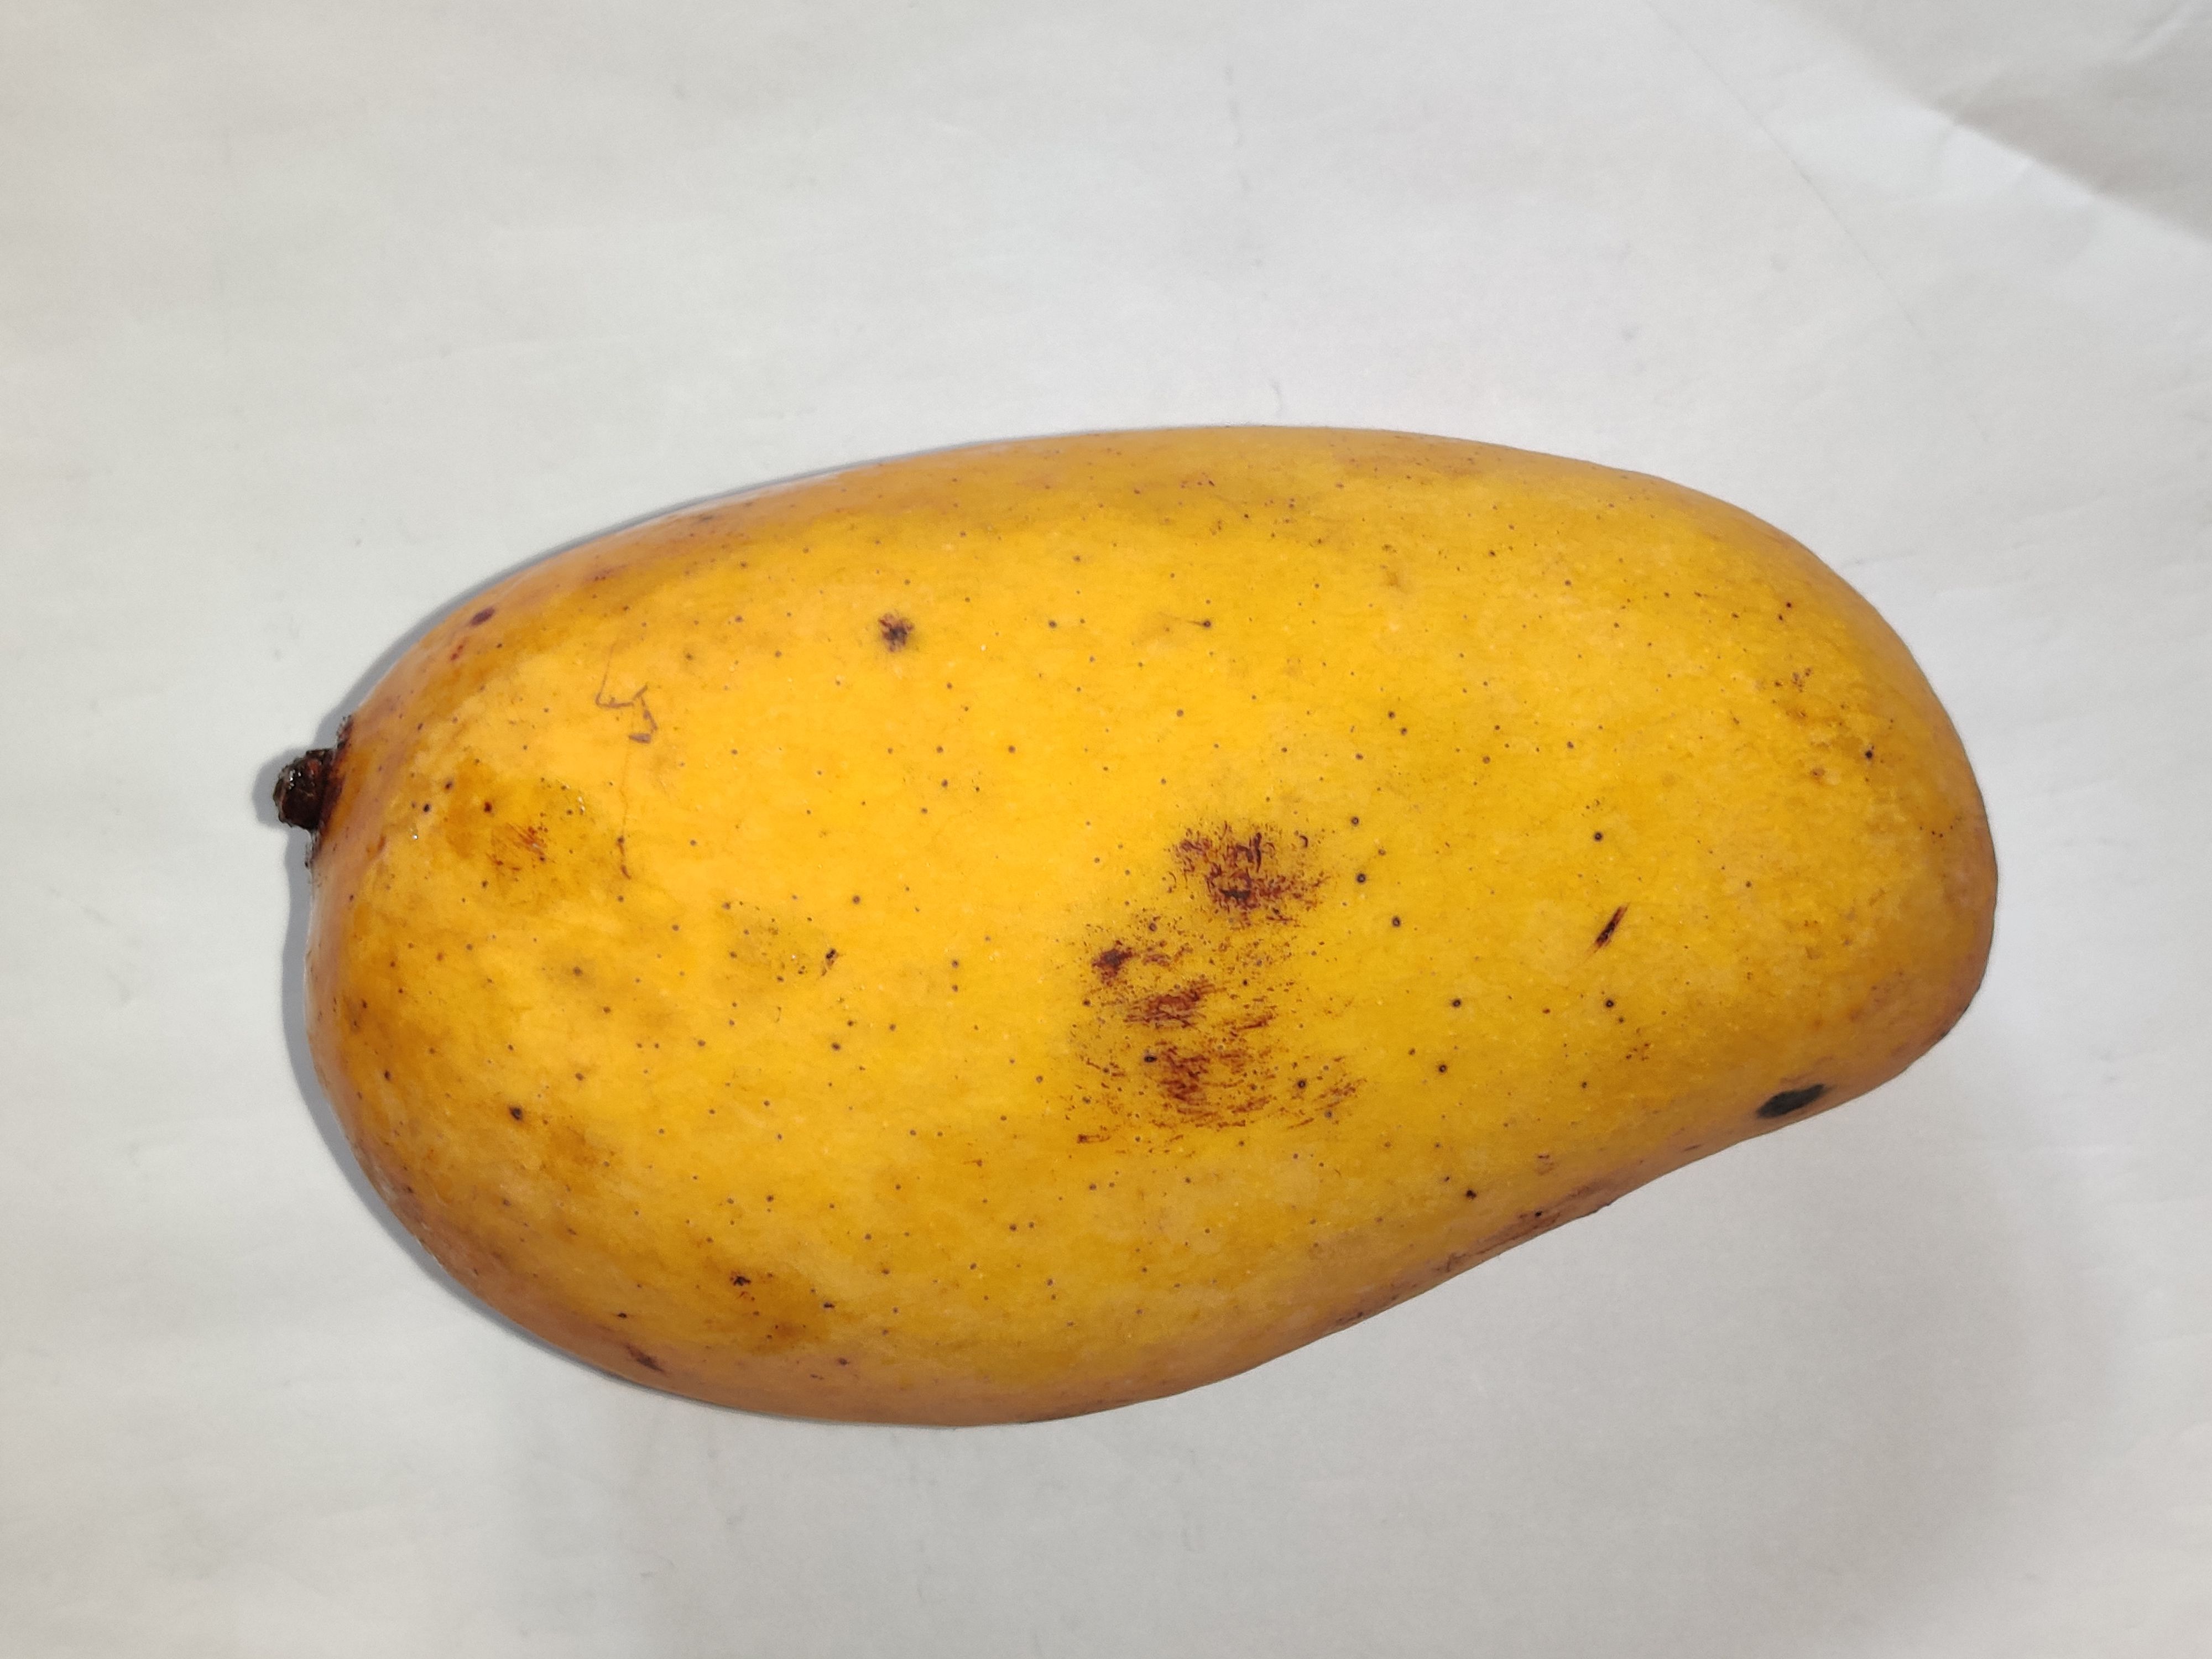
Fruit: mango
Grade: 2nd-grade